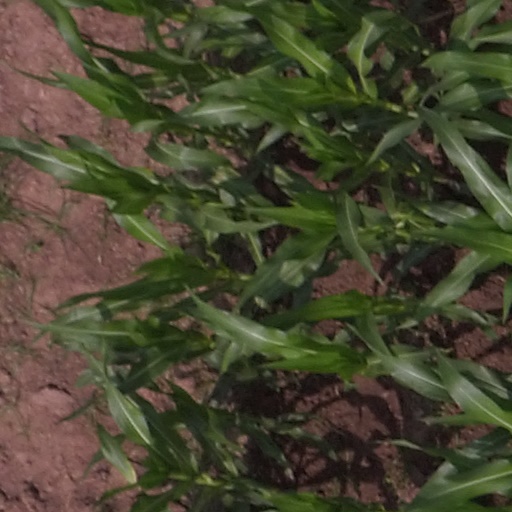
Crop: maize; corn